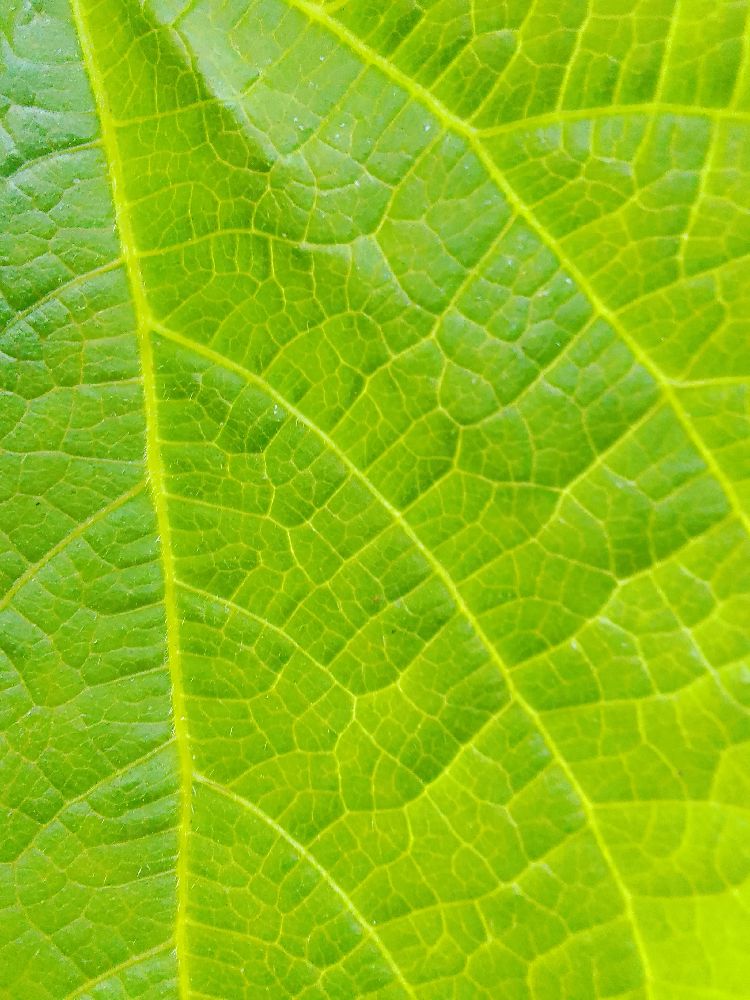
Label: healthy